British Virgin Islands 2021 Commission of Inquiry

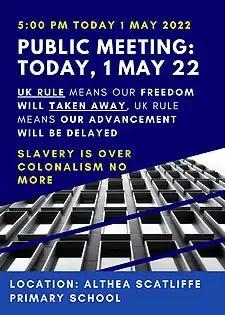
A protest poster

Acting Premier Natalio Wheatley did not reject the report, but did issue a statement saying he was "very concerned" by the recommendations, and later made a public statement confirming that direct rule was "not acceptable".